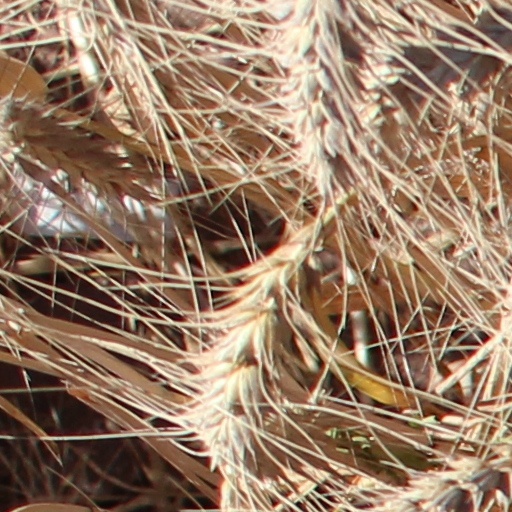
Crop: wheat